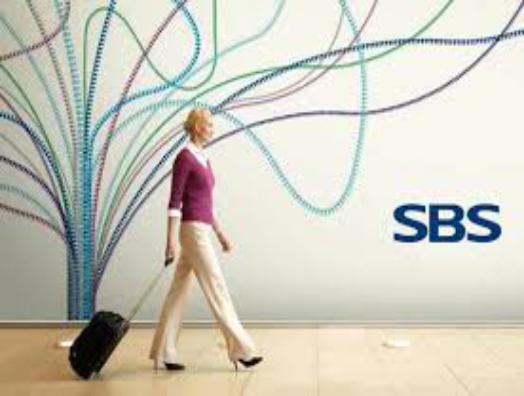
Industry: Others